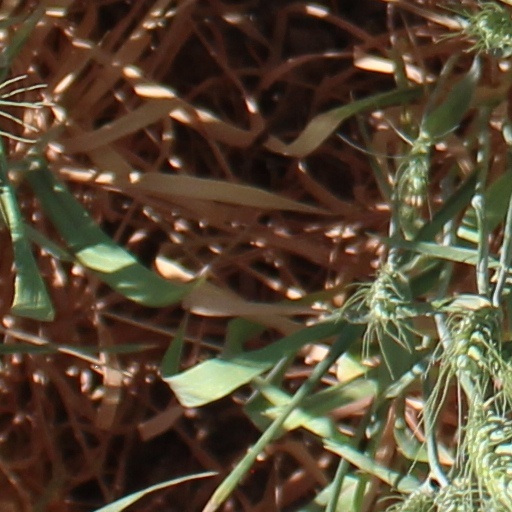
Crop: wheat